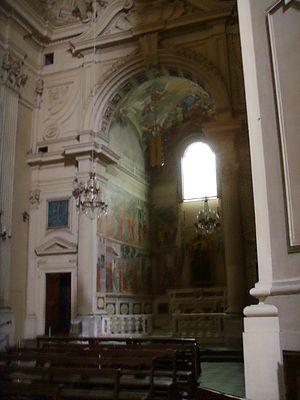
L'église Santa Maria del Carmine est une église de Florence en Italie, située dans le quartier Oltrarno à l'ouest de la ville – au-delà du fleuve.